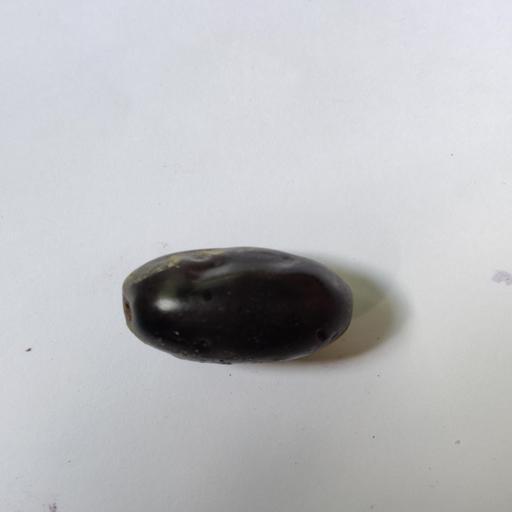
Crop type: Berry